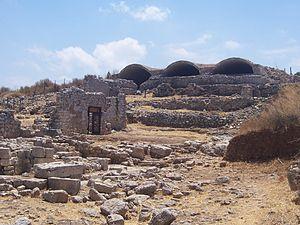
Bains et citernes romaines. Aptera (Crète)
Aptera, parfois appelée Aptara, Apteria, Apterea, Aptaria ou Aptére, est une ancienne cité de Crète, désormais en ruines, située dans le nome de La Canée. Aptera fut fondée sur la colline de Paliokastro, à une altitude de 230 mètres environ, et domine toute la baie de Souda, à environ 15 km à l'est de l'actuelle La Canée.